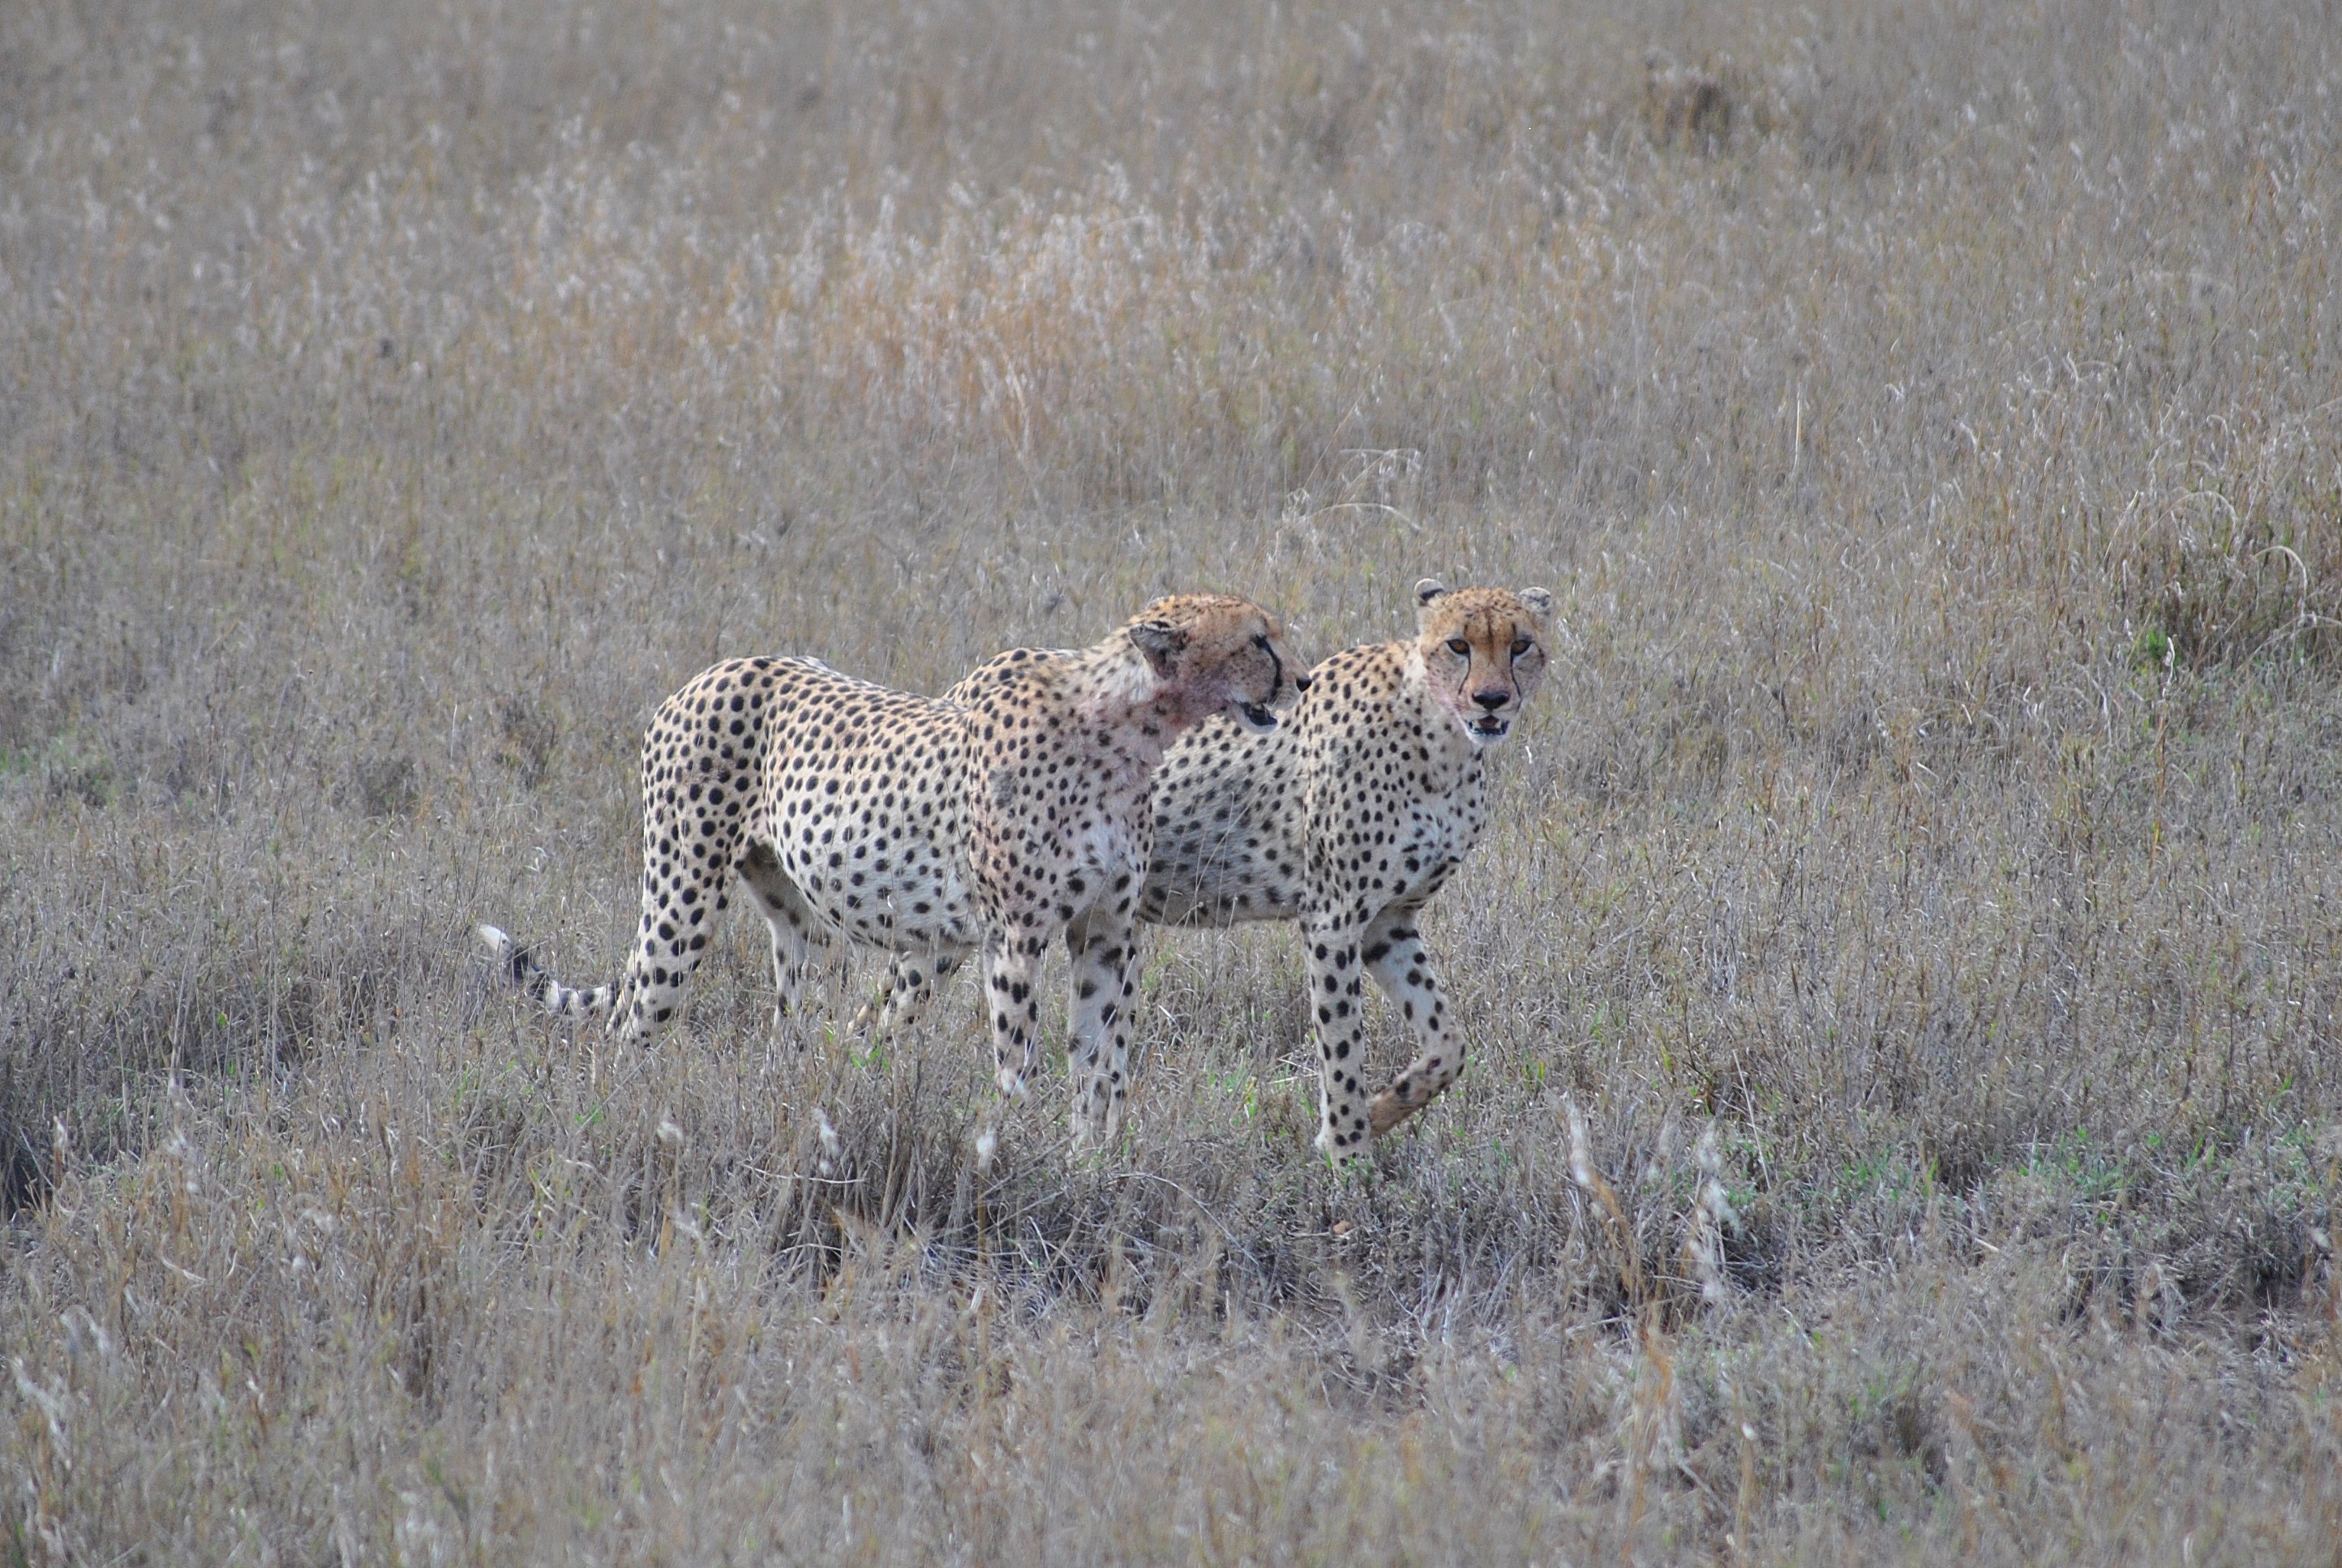
prairie, adventure, wildlife, africa, mammal, national park, fauna, savanna, leopard, cheetah, grassland, vertebrate, tanzania, pair, safari, serengeti, small to medium sized cats, cat like mammal